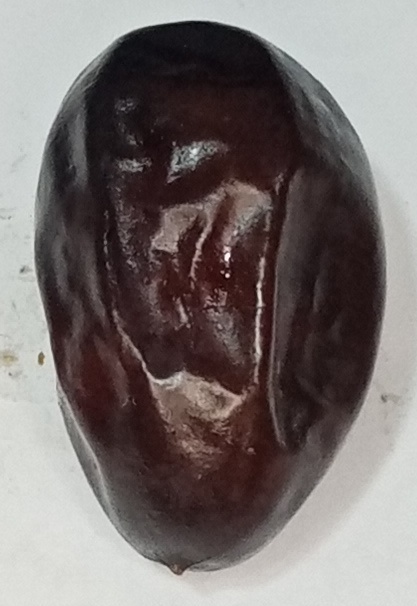
Variety: kupro
Size: large
Grade: grade-2